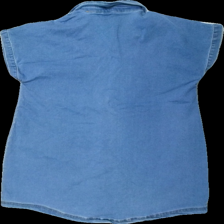
View: back
Type: Dress
Category: Ladies
Brand: Cellbes
Colors: Blue
Material: 100% cotton
Cut: Regular
Size: 42
Season: All
Trend: Denim
Damage location: top center
Damage 2 location: middle left
Price range: 50-100
Recommended usage: Reuse
Description: blå jeans klänning